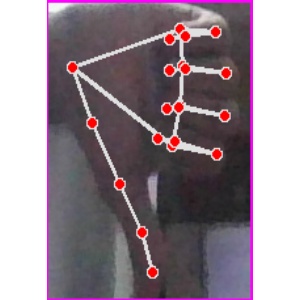
अक्षर: फ